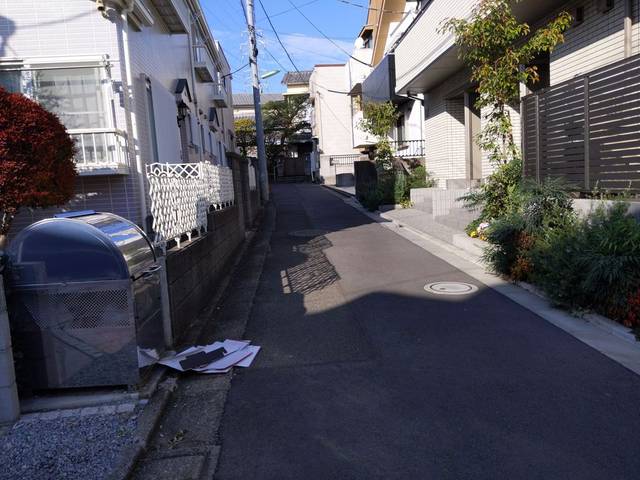
Region: Japan
Coordinates: 35.647, 139.665